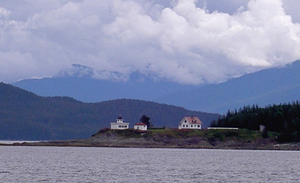
Le phare de la pointe Retreat est situé sur la partie nord de l'île de l'Amirauté, dans l'Alaska du Sud-Est, aux États-Unis. Il représente un point important pour l'aide à la navigation dans le canal Lynn.